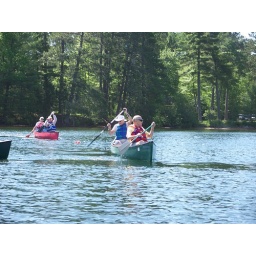
The orange markers in the water are designed to help develop (or practice) turning skills.